Arecibo Telescope

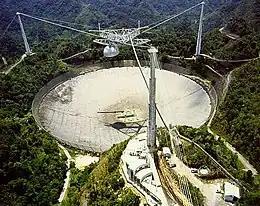
Arecibo Observatory, aerial view, 2012

The Arecibo Telescope was a spherical reflector radio telescope built into a natural sinkhole at the Arecibo Observatory located near Arecibo, Puerto Rico. A cable-mounted, steerable receiver and several radar transmitters for emitting signals were mounted above the dish. Completed in November 1963, the Arecibo Telescope was the world's largest single-aperture telescope for 53 years, until it was surpassed in July 2016 by the Five-hundred-meter Aperture Spherical Telescope (FAST) in Guizhou, China.